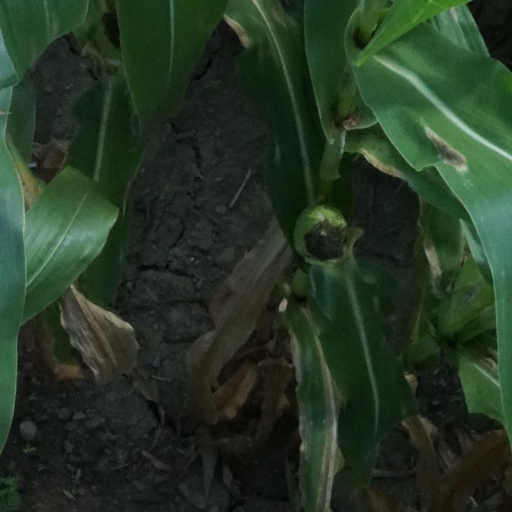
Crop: maize; corn